Southern Railway Ps-4 class

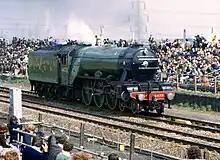
No. 4472 Flying Scotsman, an example of an LNER apple green steam locomotive, which inspired Harrison to have the Ps-4 locomotives painted in Virginian green

In 1925, Southern Railway president Fairfax Harrison traveled to the United Kingdom, where he admired the country's London and North Eastern Railway's apple green passenger steam locomotives. Harrison's trip had inspired the appearance of the second order of Ps-4s built in the summer of 1926 by ALCO's Richmond Works by having them painted in Virginian green with gold leaf trimming and lettering. This would include the original first batches and the new "Crescent Limited" passenger train. The second order consisted of twelve locomotives numbered 1393-1404 for SOU, seven numbered 6476-6482 for the CNO&TP, and four numbered 6688-6691 for the AGS. Aside from the paint scheme, which would soon be applied to all of Southern's passenger locomotives, the second order had other notable differences. They featured an Elesco feedwater heater mounted on top of the smokebox between the stack and bell instead of under the running boards. In comparison with the two-axle bogie, standard USRA tender design used on the first order, the 1926 Ps-4s were equipped with a larger three-axle bogie tender with a water capacity of designed for long-distance passenger runs and eliminating multiple water stops. These locomotives were affectionally nicknamed the "Harrison Engines". Because of the "Harrison Engines"' Virginian green and gold paint scheme, they were signified as the "First Ladies of the Pacifics" around the SOU system.